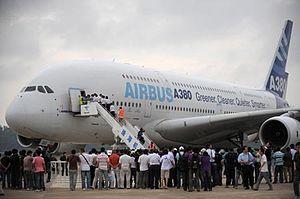
Ci-après la liste des aéroports desservis en A380 avec indication de la date de première desserte régulière et commerciale.